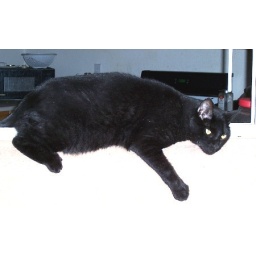
&amp;quot;The cat in the window has a tear in his eye.&amp;quot;